Airbus A320neo family

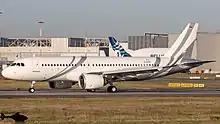
Airbus A320× Corporate Jet at Hamburg Finkenwerder after performing its first flight

The shortened-fuselage variant can seat up to 160 passengers or 140 in two classes, with a range of up to and improved takeoff performance, while its ACJ derivative can fly eight passengers or 15 hours.